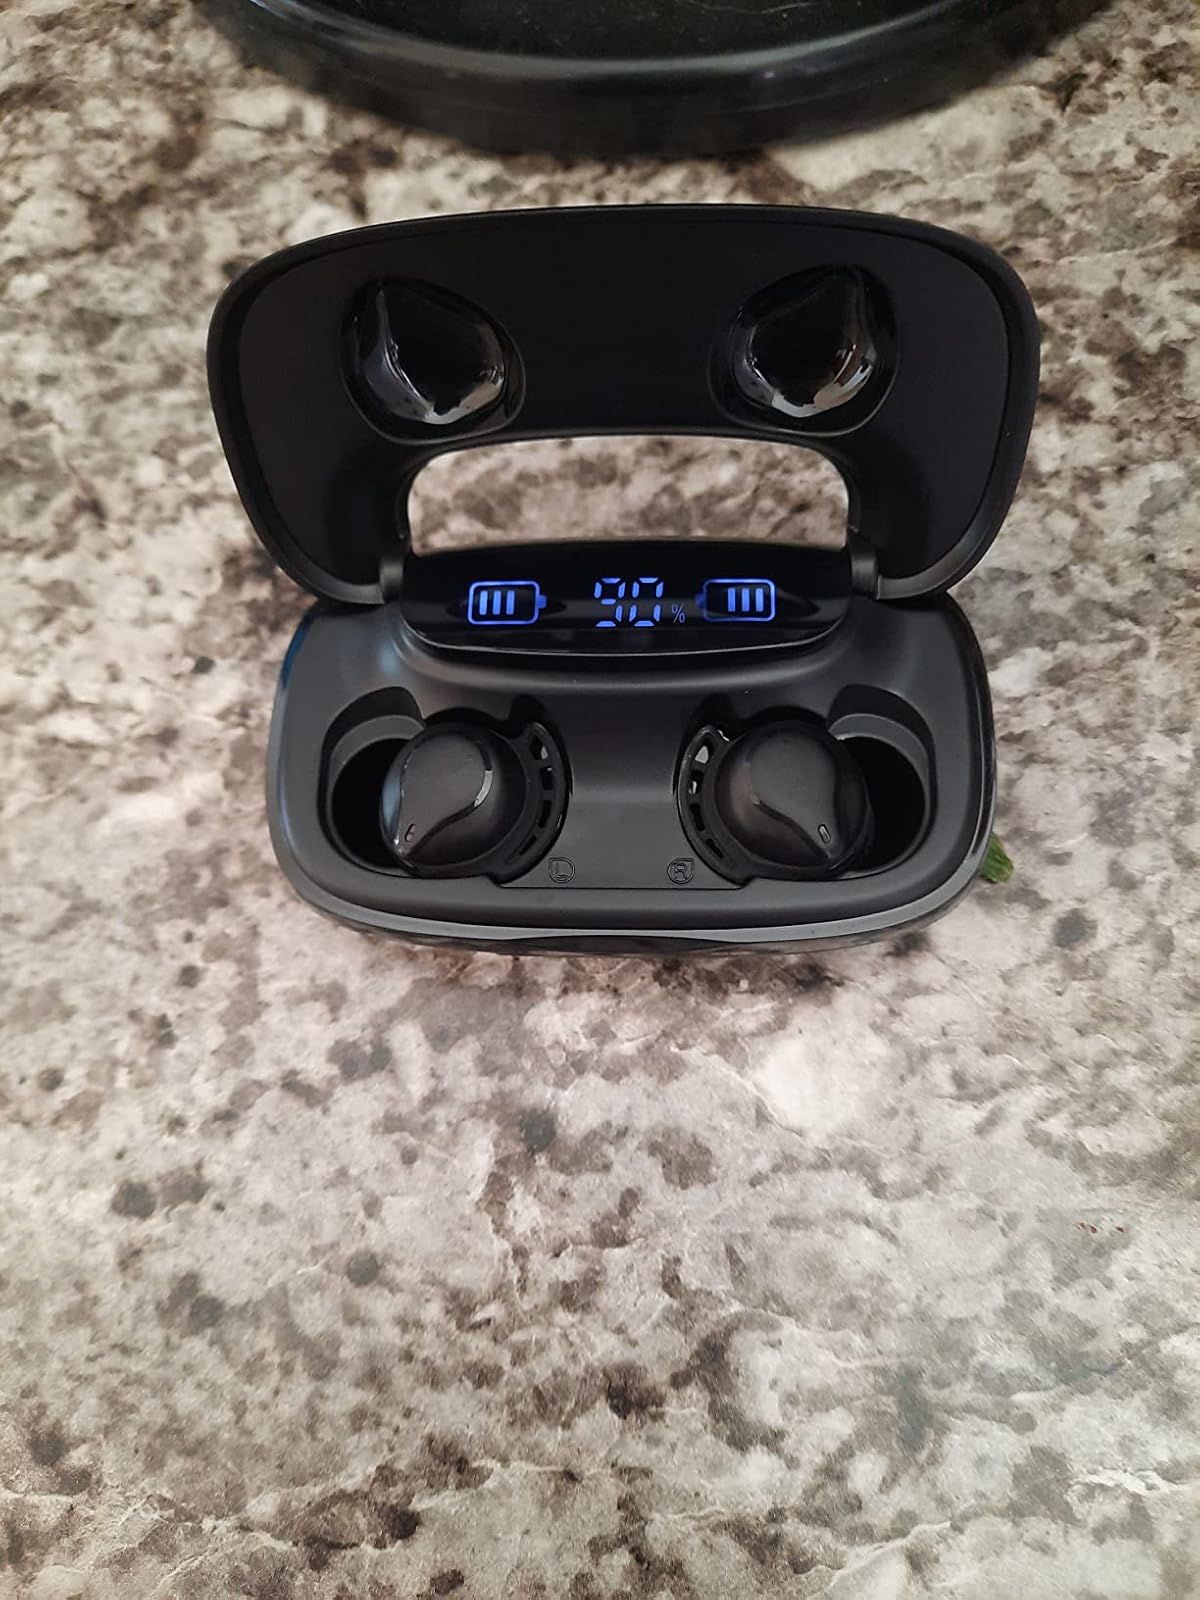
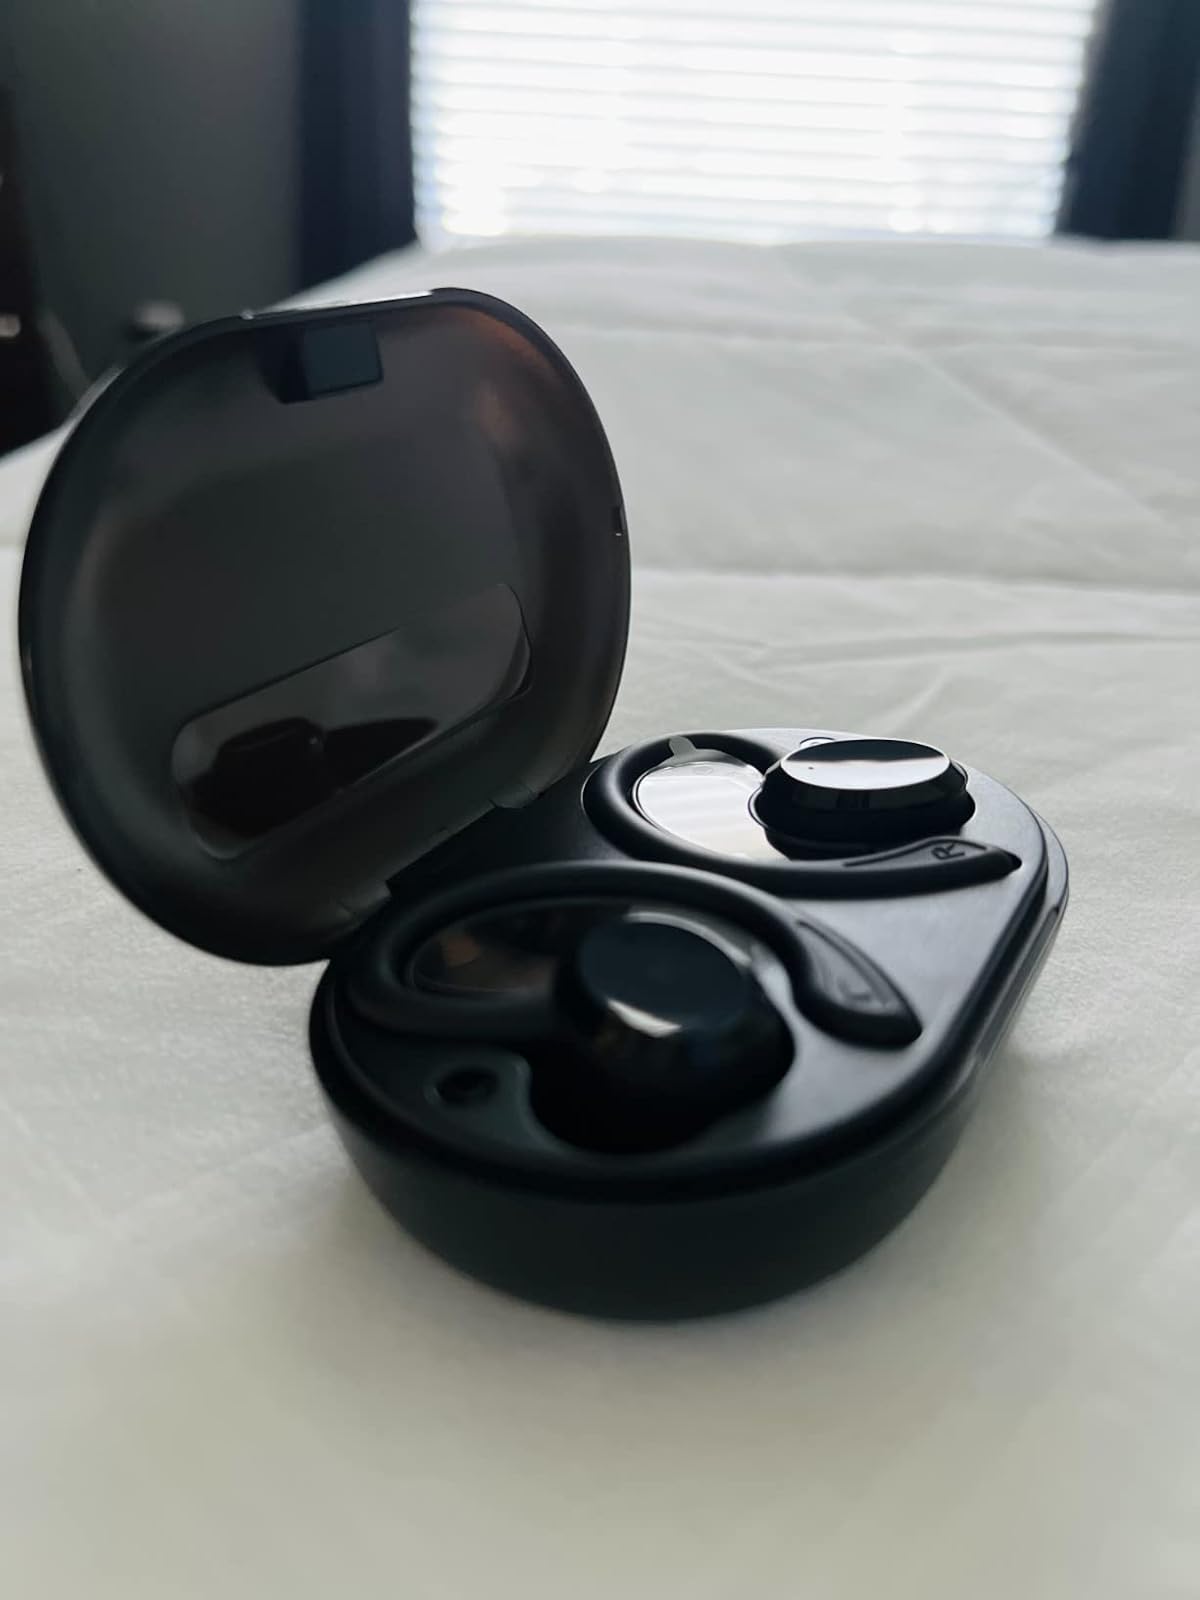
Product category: earbuds
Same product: no